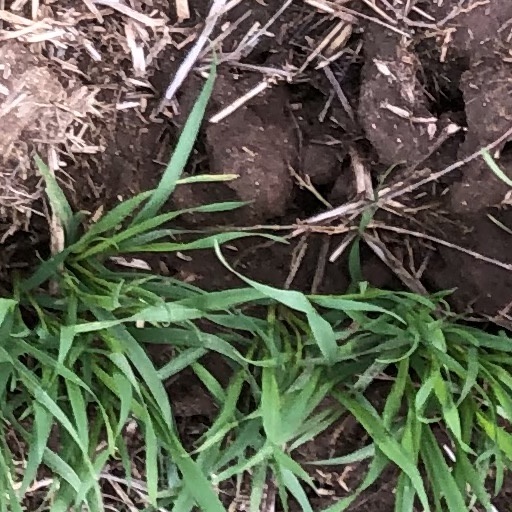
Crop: wheat